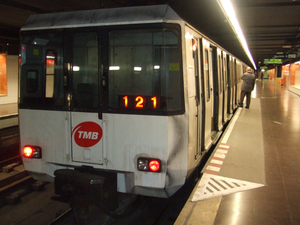
Hospital de Bellvitge, anciennement Feixa Liarga, est une station terminus de la ligne 1 du métro de Barcelone. Elle est située à proximité de l'Hôpital sur le territoire de la ville de L'Hospitalet de Llobregat, dans l'Aire métropolitaine de Barcelone en Catalogne.